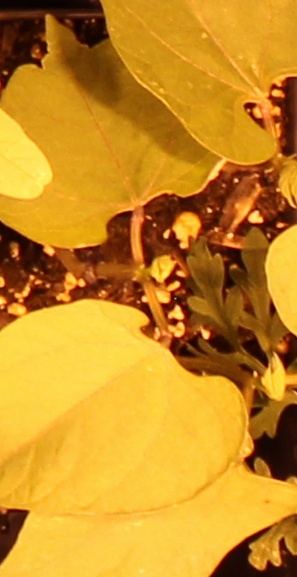
Label: Blackbean